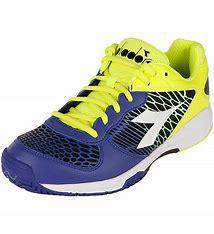
Brand: Diadora
Model: 100